Paul Tracy

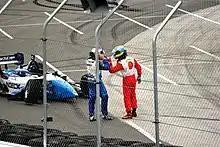
Sébastien Bourdais and Tracy were involved in a physical alteration after colliding on the final lap of the 2006 Grand Prix of Denver.

Tracy stayed with Forsythe for the 2006 season. His best finish of the season were three second places in each of the rounds held in Houston, Toronto and Montréal and achieved six more top-ten finishes in the 13 races he entered in 2006. At the Grand Prix of San Jose, a collision between him and Tagliani caused by Tracy in third position reversing out of the turn six run-off area and into Tagliani's path led to a physical altercation on pit road. Tracy's sixth-place finish in the Grand Prix of Denver was overshadowed by another physical altercation, this time with Bourdais following a final-lap collision. Before the season-ending Gran Premio Telmex in Mexico City, he fractured his right shoulder blade in an ATV accident in Las Vegas and was replaced by Atlantic Championship driver David Martínez. Tracy was seventh in the drivers' standings with 209 points.